Aichi Kinro Kaikan

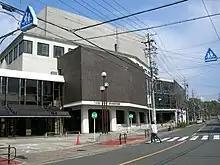
Aichi Kinro Kaikan in March 2008

It had a large auditorium and several smaller rooms, including a library. Notable past performers include Metallica, Creedence Clearwater Revival, and Tom Petty.